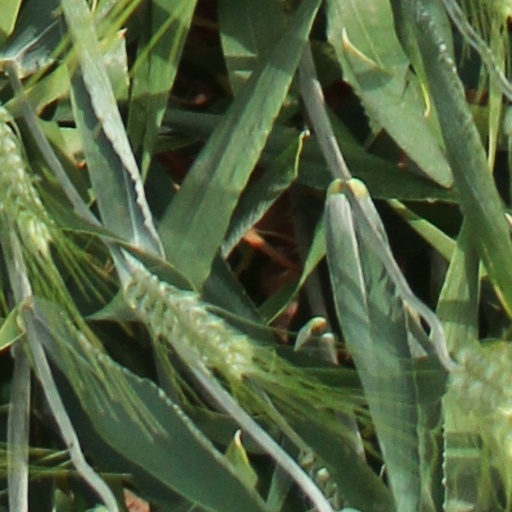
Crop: wheat